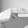
ASL letter: H